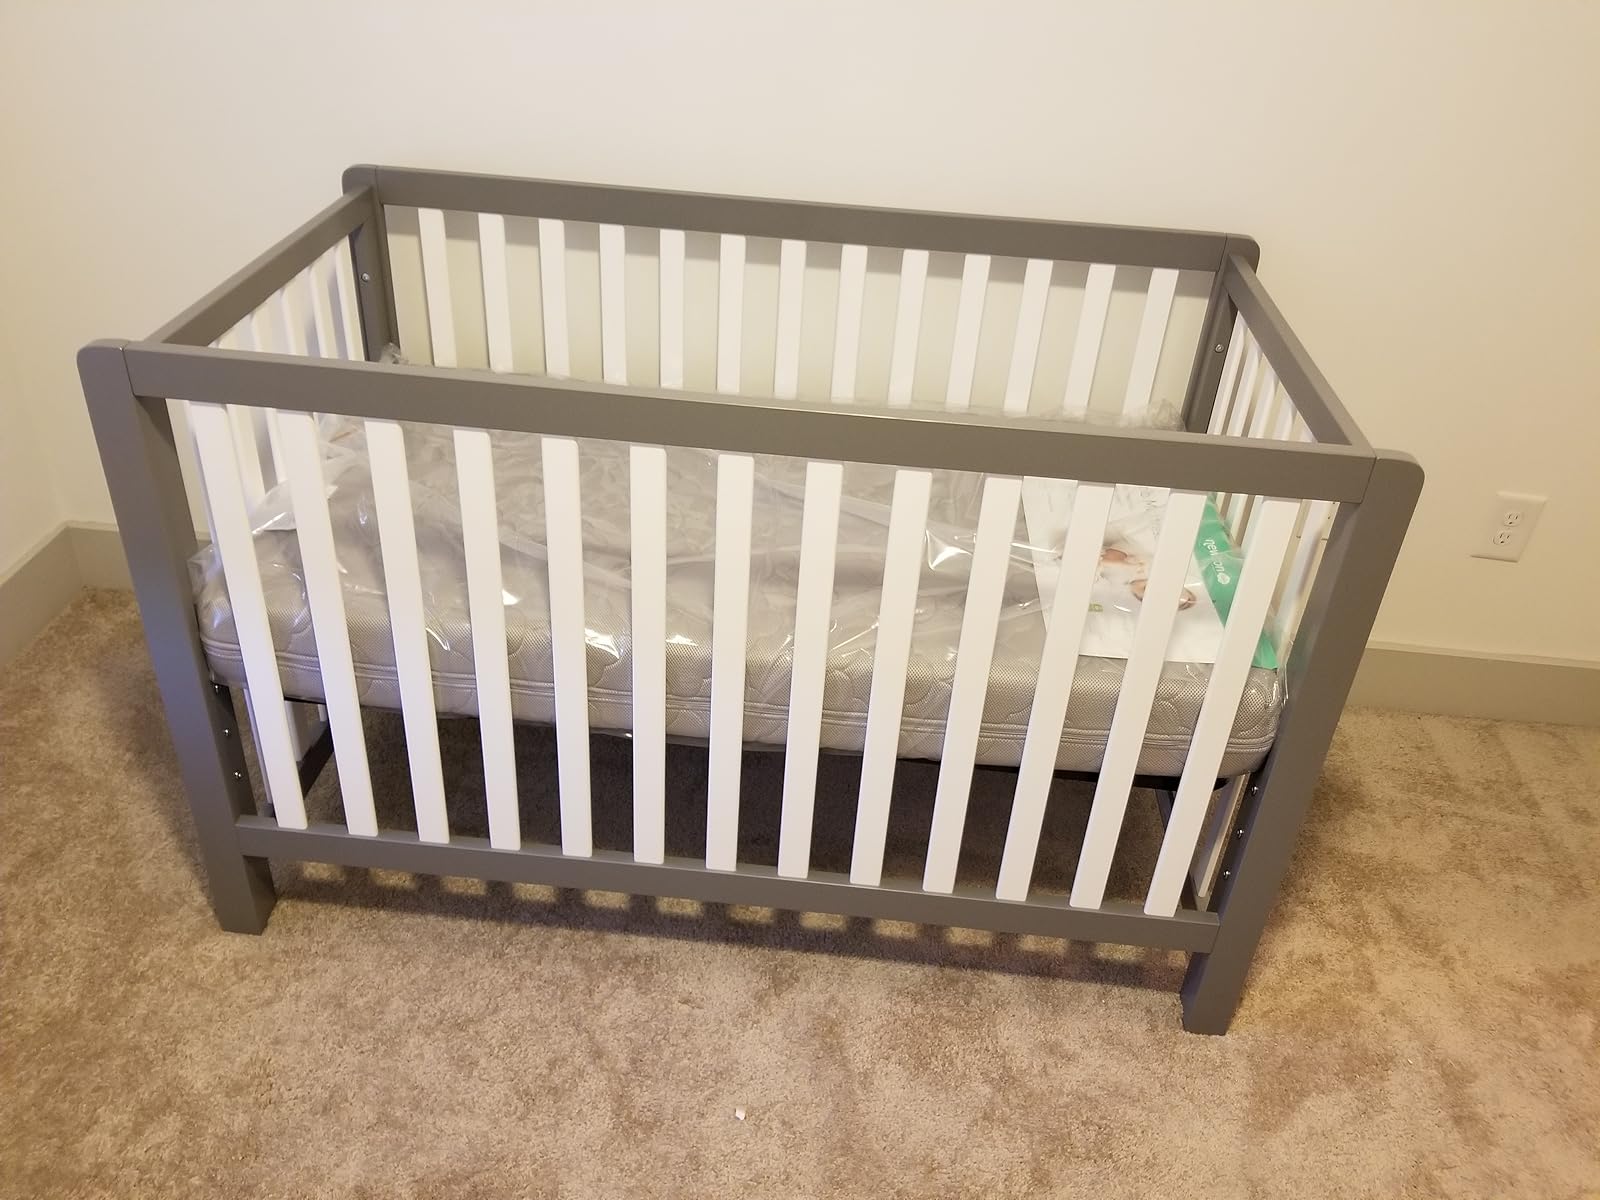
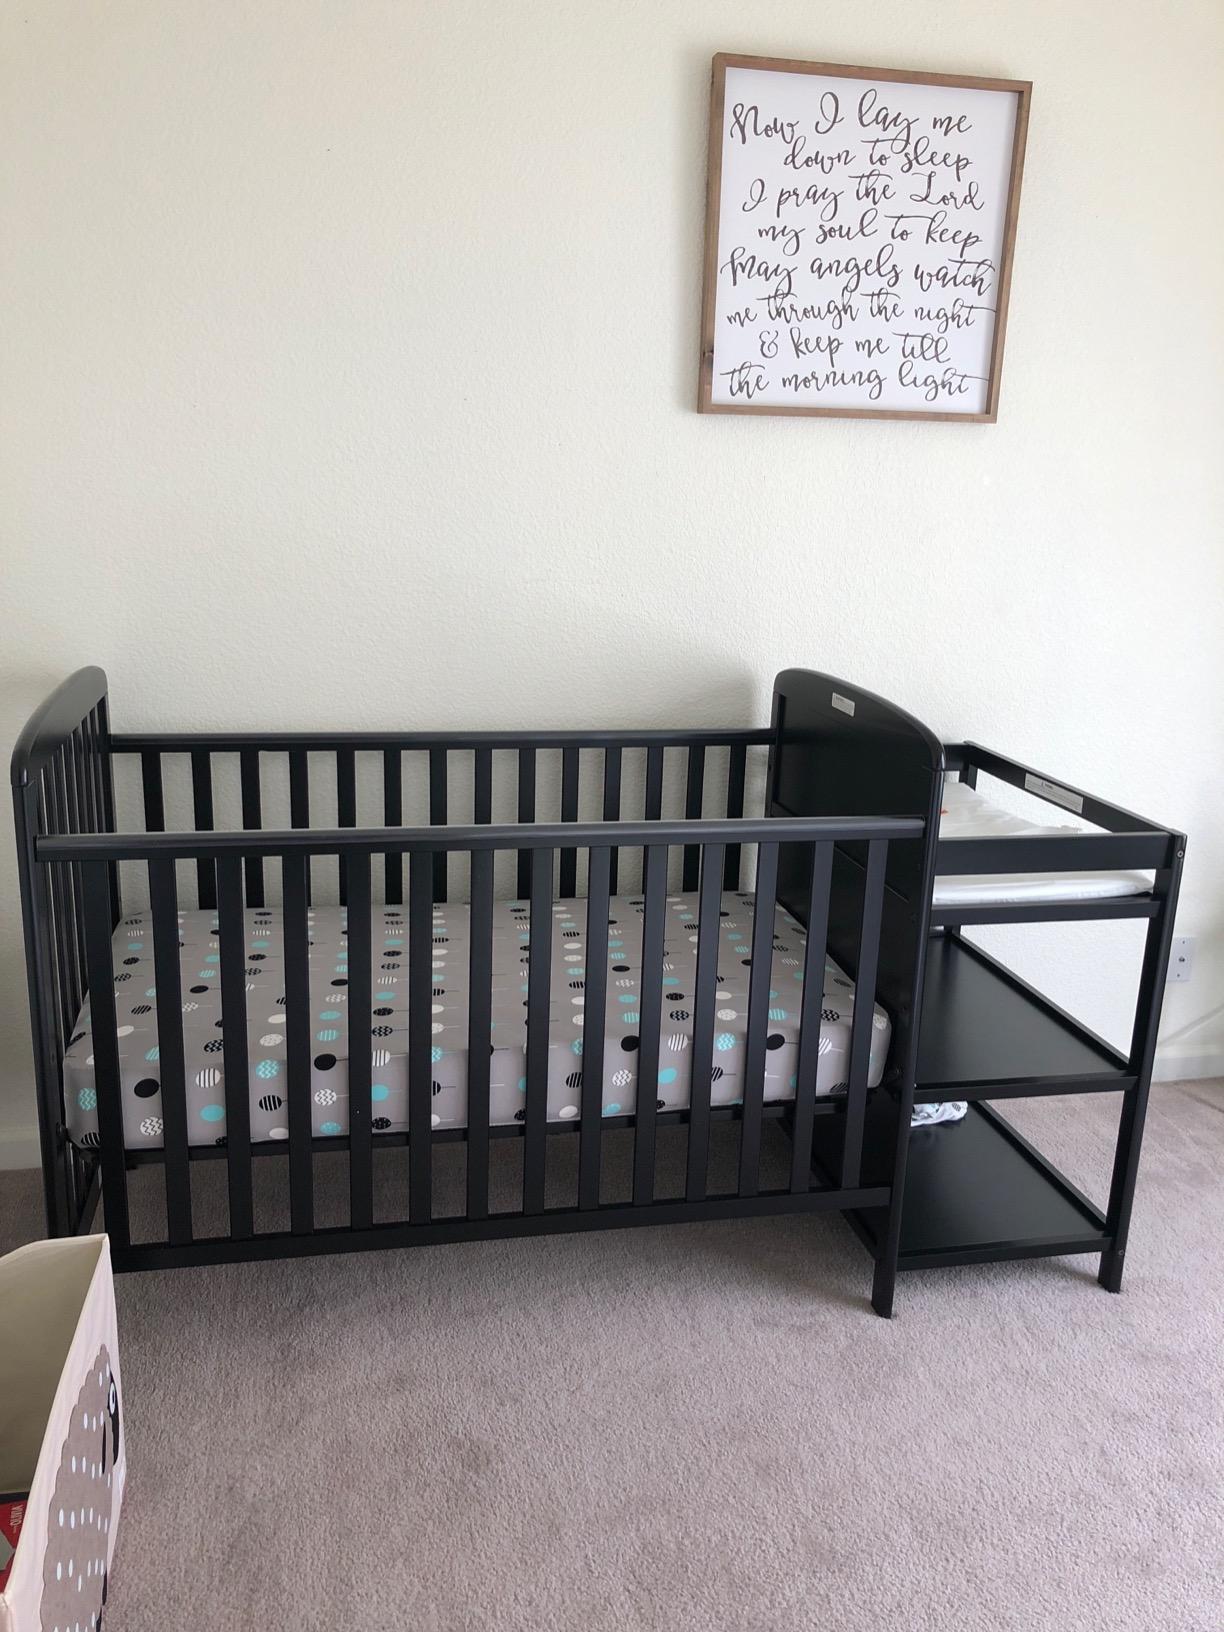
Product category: products_crib
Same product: no